Château de Lobit

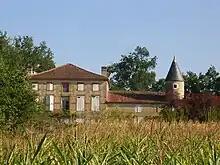
Château de Lobit

Château de Lobit is a château in the town of Saint-Maurice-sur-Adour, Landes department in the Nouvelle-Aquitaine region of France. It was built in the 18th century and is flanked by two towers.